Chairman Mao Memorial Hall

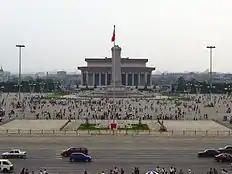
The memorial hall is located on Tiananmen Square, where the Beijing Gate of China used to stand (2005)

The memorial hall began construction soon after Mao's death on September 9, 1976. On September 14, 1976, the State Planning Commission of China organized designers from more than ten units in eight provinces and cities in China to gather at the Qianmen Hotel in Beijing to start the site selection and scheme designs of Chairman Mao's Memorial Hall. The planning and design leading group consisted of Zhao Pengfei, Yuan Jingshi, Shen Bo, etc., who participated in the design from the China Academy of Building Research, Beijing Municipal Bureau of Planning, Beijing Municipal Architectural Design and Research Institute, Tsinghua University, Tianjin University, Shanghai Municipal Civil Architecture Design Institute, Guangdong Provincial Architectural Design and Research Institute, Guangzhou Municipal Architectural Design and Research Institute, Nanjing Engineering Institute, China Architecture Northwest Design and Research Institute, Liaoning Provincial Architectural Design and Research Institute, Heilongjiang Provincial Architectural Design and Research Institute, the Chinese People's Liberation Army Basic Construction Engineering Corps Design and Research Institute. After the study by the experts and leaders concerned, it was recognized that the better location options were Fragrant Hills, Tiananmen Square and Jingshan.